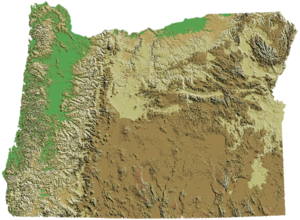
Cet article est une liste de certaines régions des États-Unis. De nombreuses régions sont définies par des lois ou des règlements du gouvernement fédéral, d'autres par une culture et une histoire partagées et d'autres par des facteurs économiques.